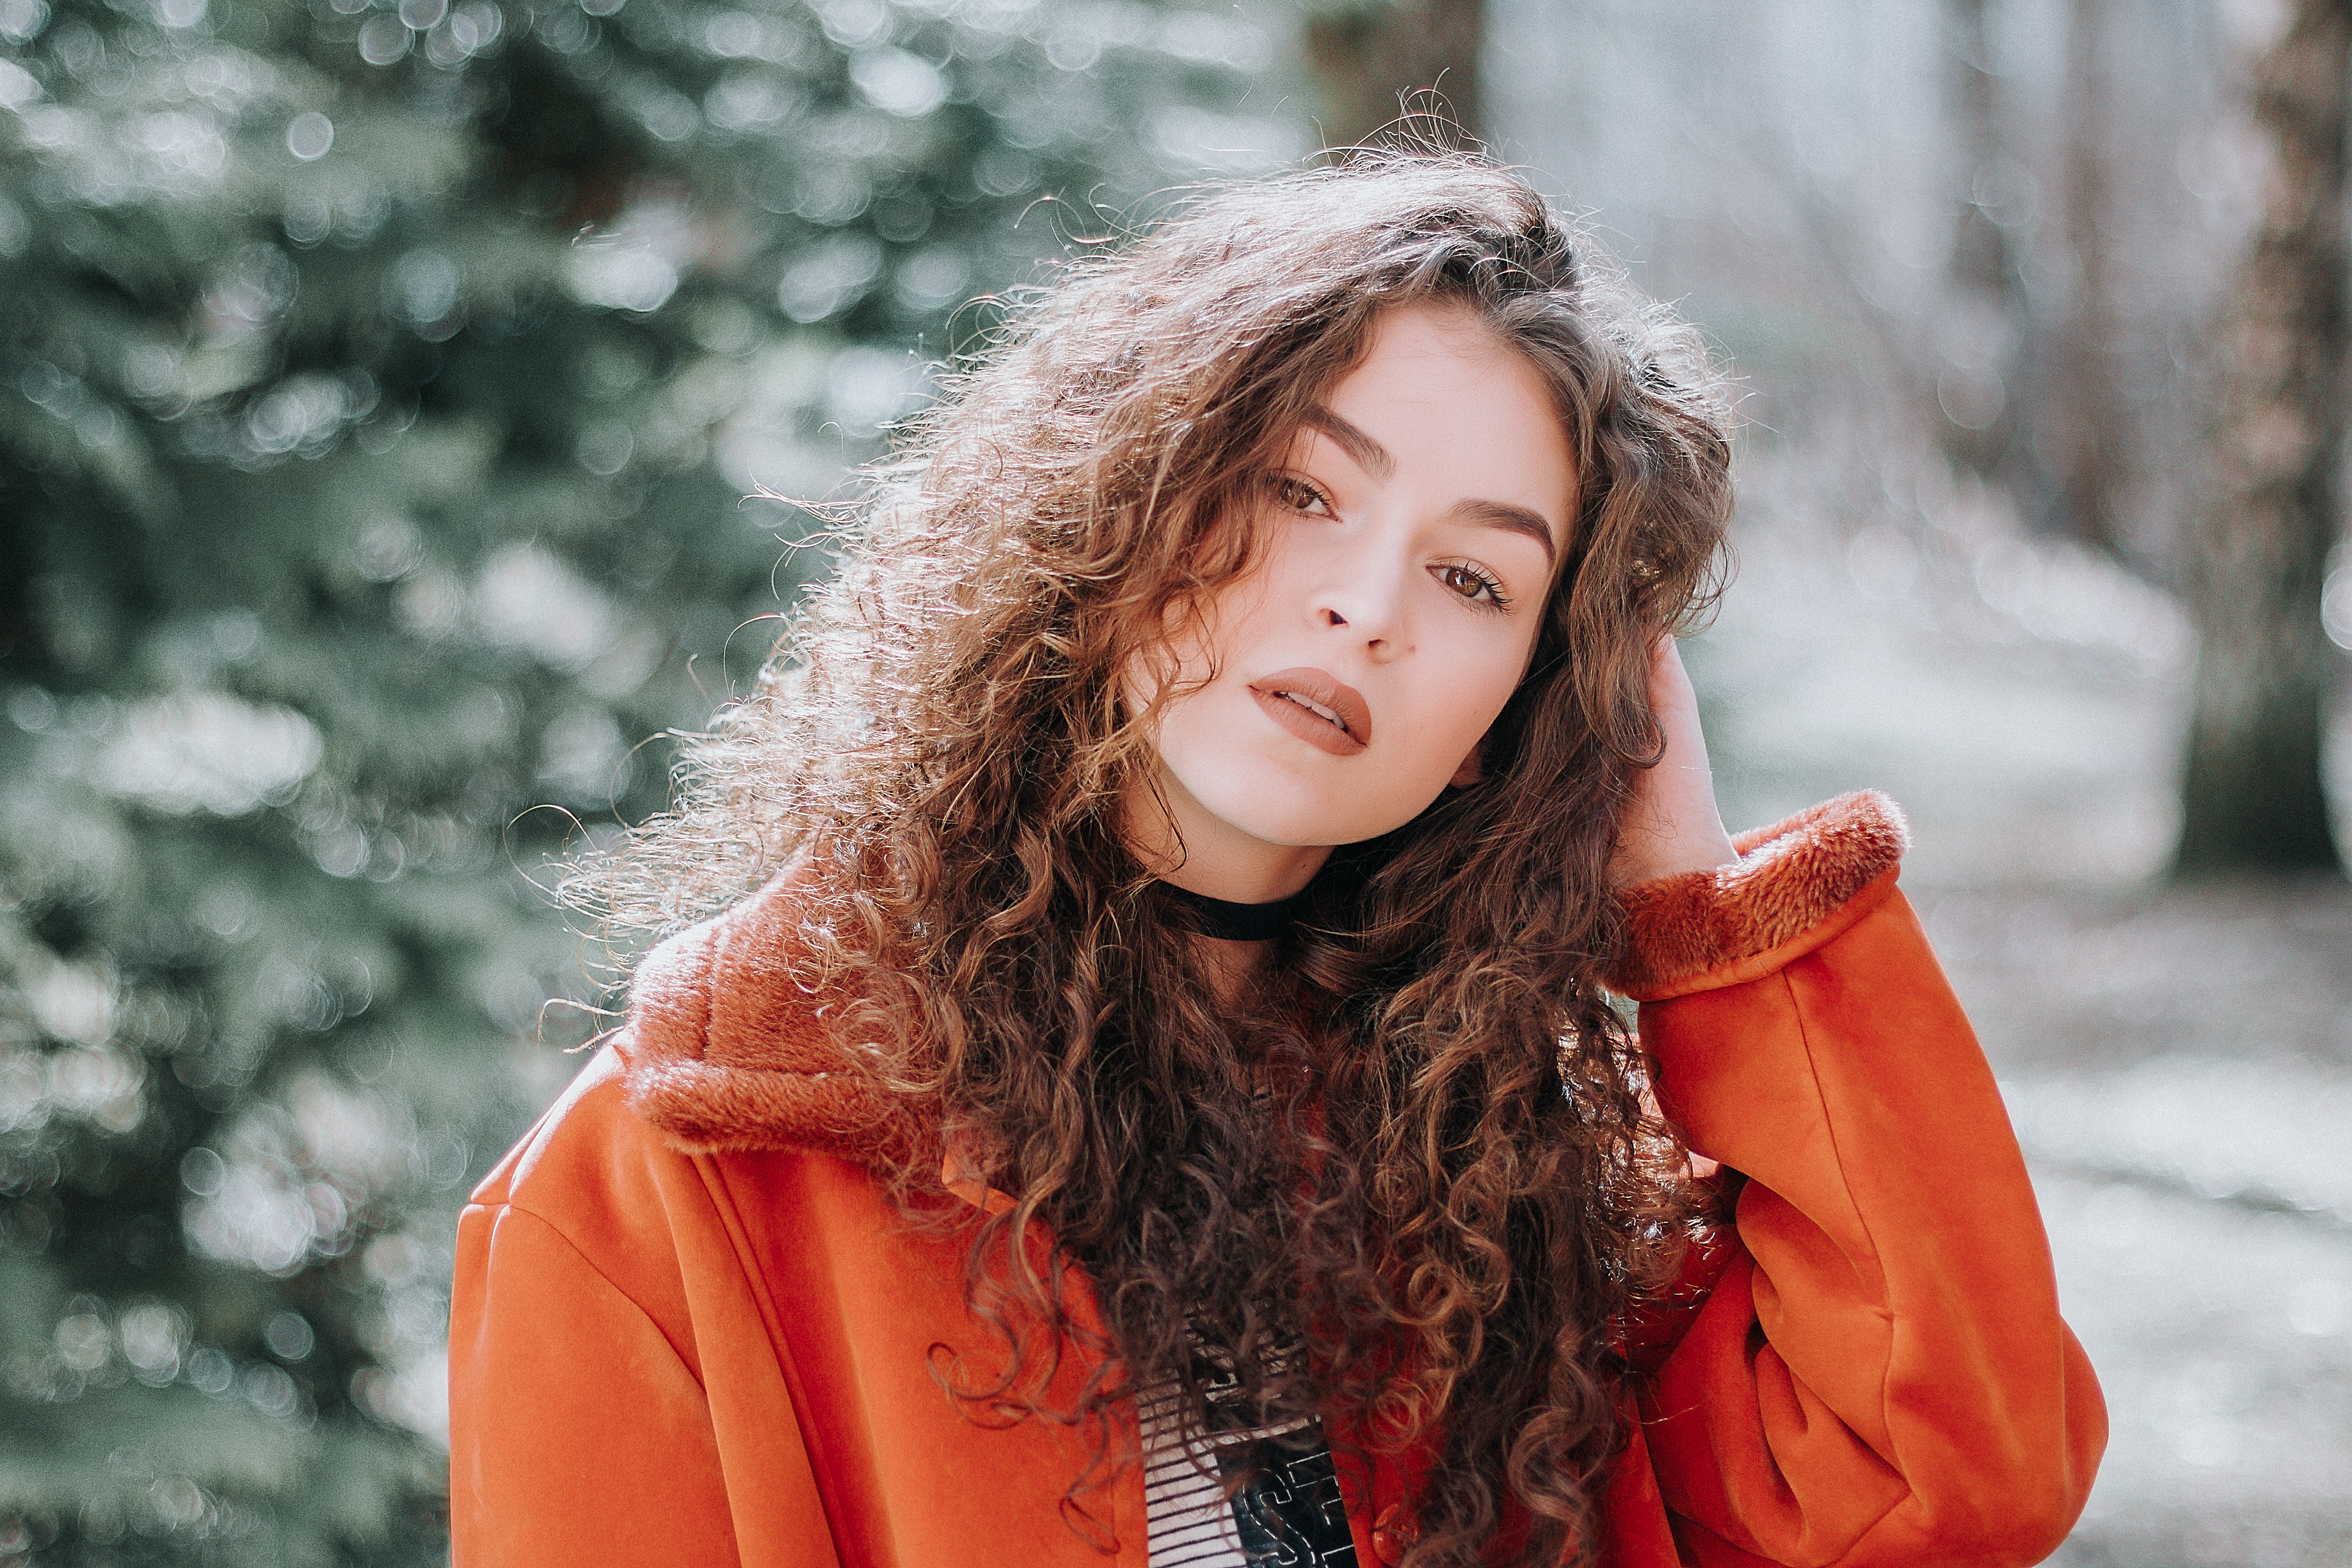
woman, hair, winter, beauty, girl, human hair color, lady, photography, hairstyle, eye, long hair, blond, fun, brown hair, portrait photography, portrait, smile, photo shoot, tree, fur, happiness